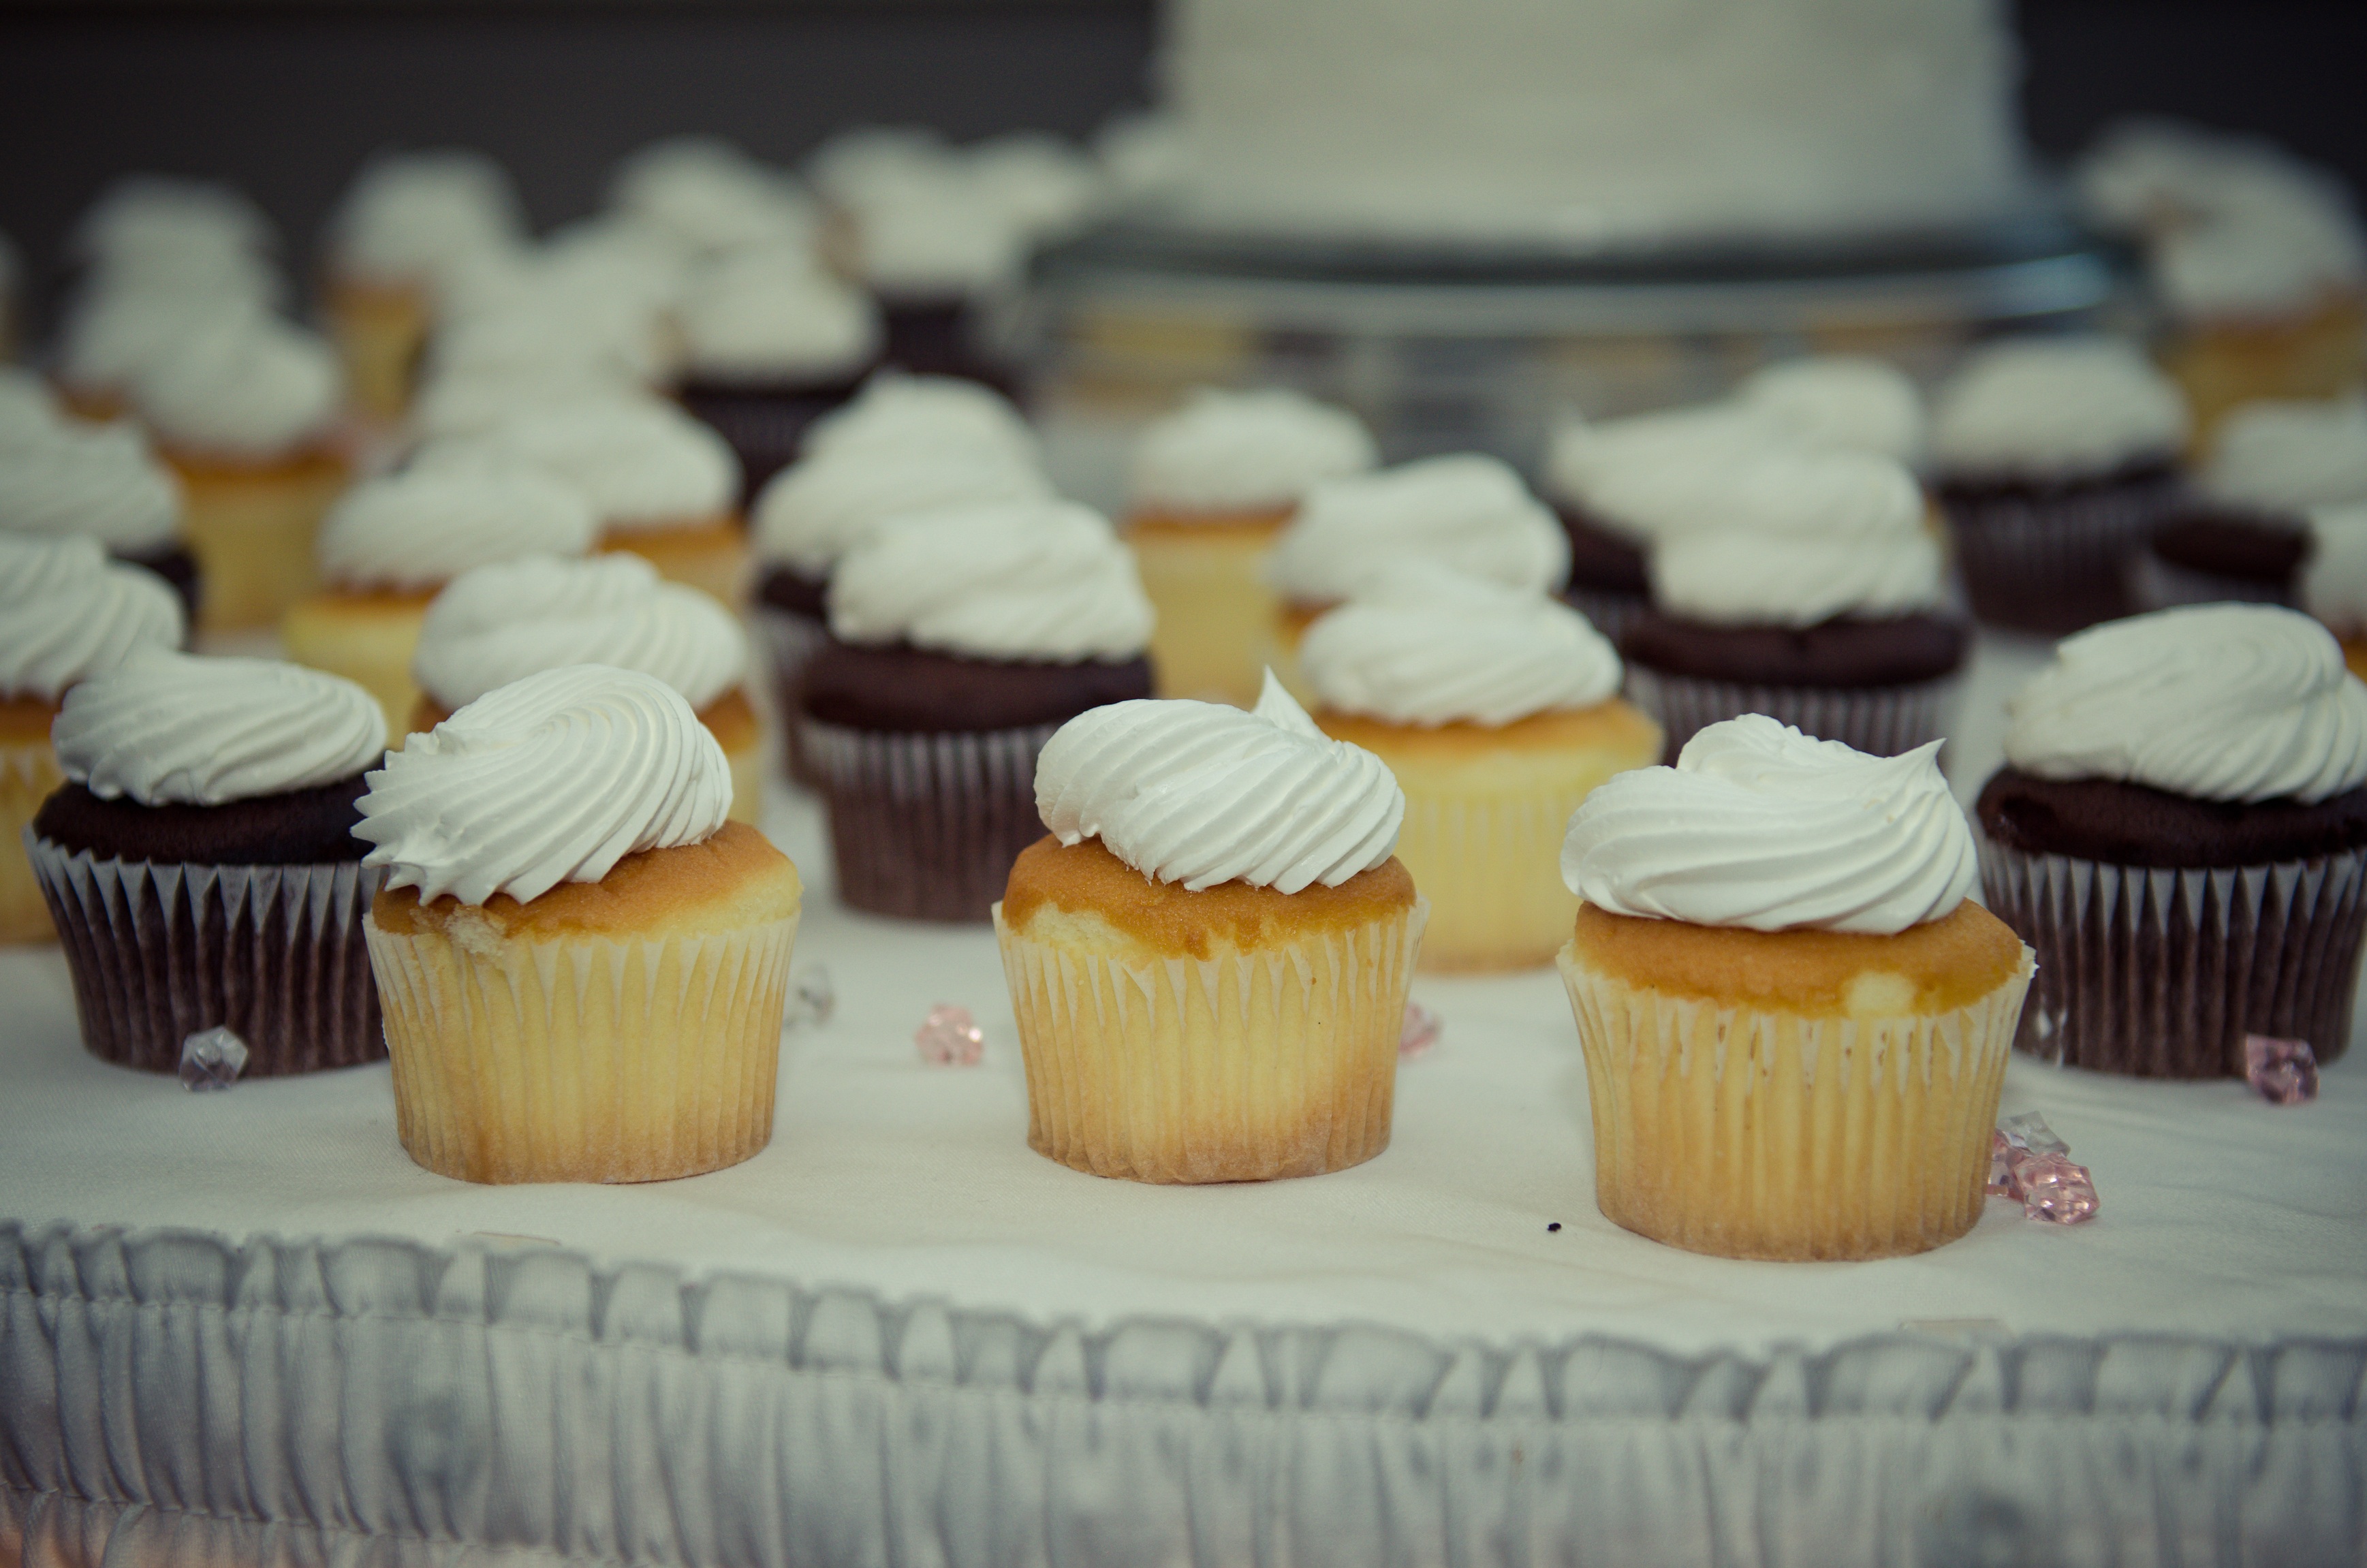
food, chocolate, cupcake, baking, dessert, cake, icing, cupcakes, vanilla, sweetness, desserts, flavor, buttercream